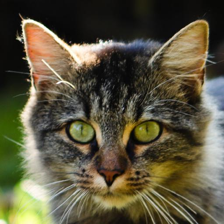
Label: animals